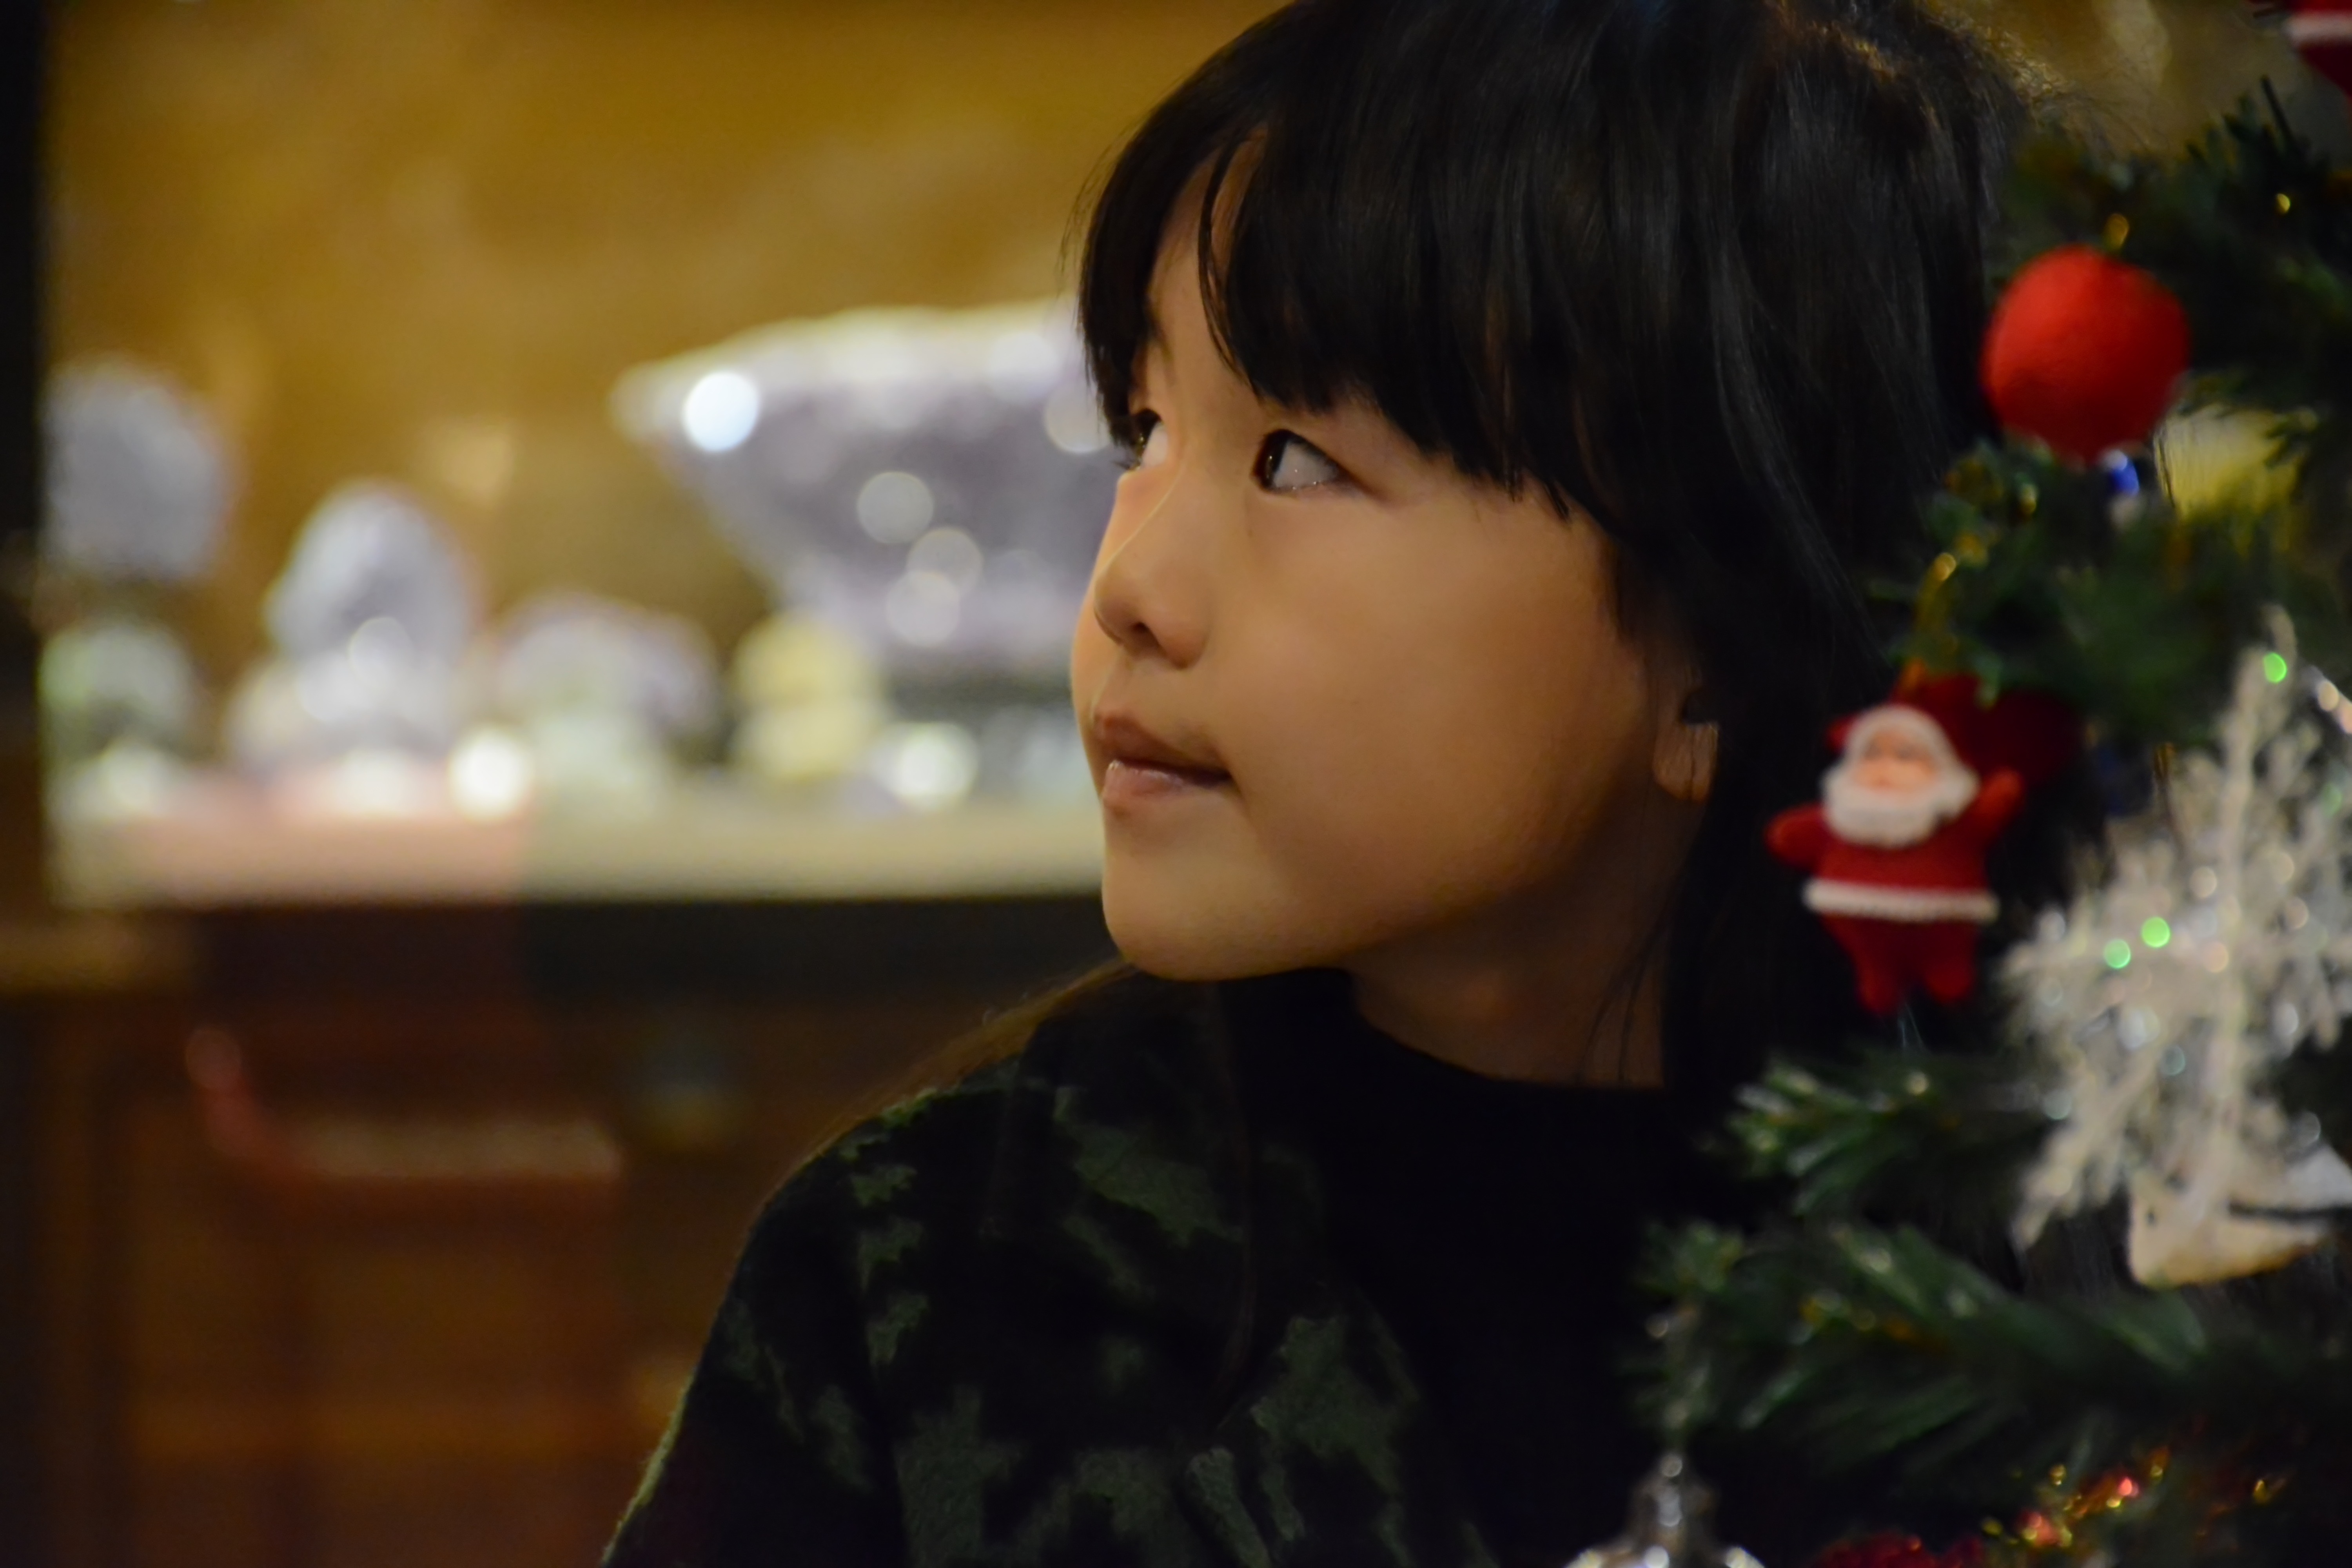
person, girl, warm, flower, portrait, child, lady, christmas, girls, dress, eye, sweetness, interaction